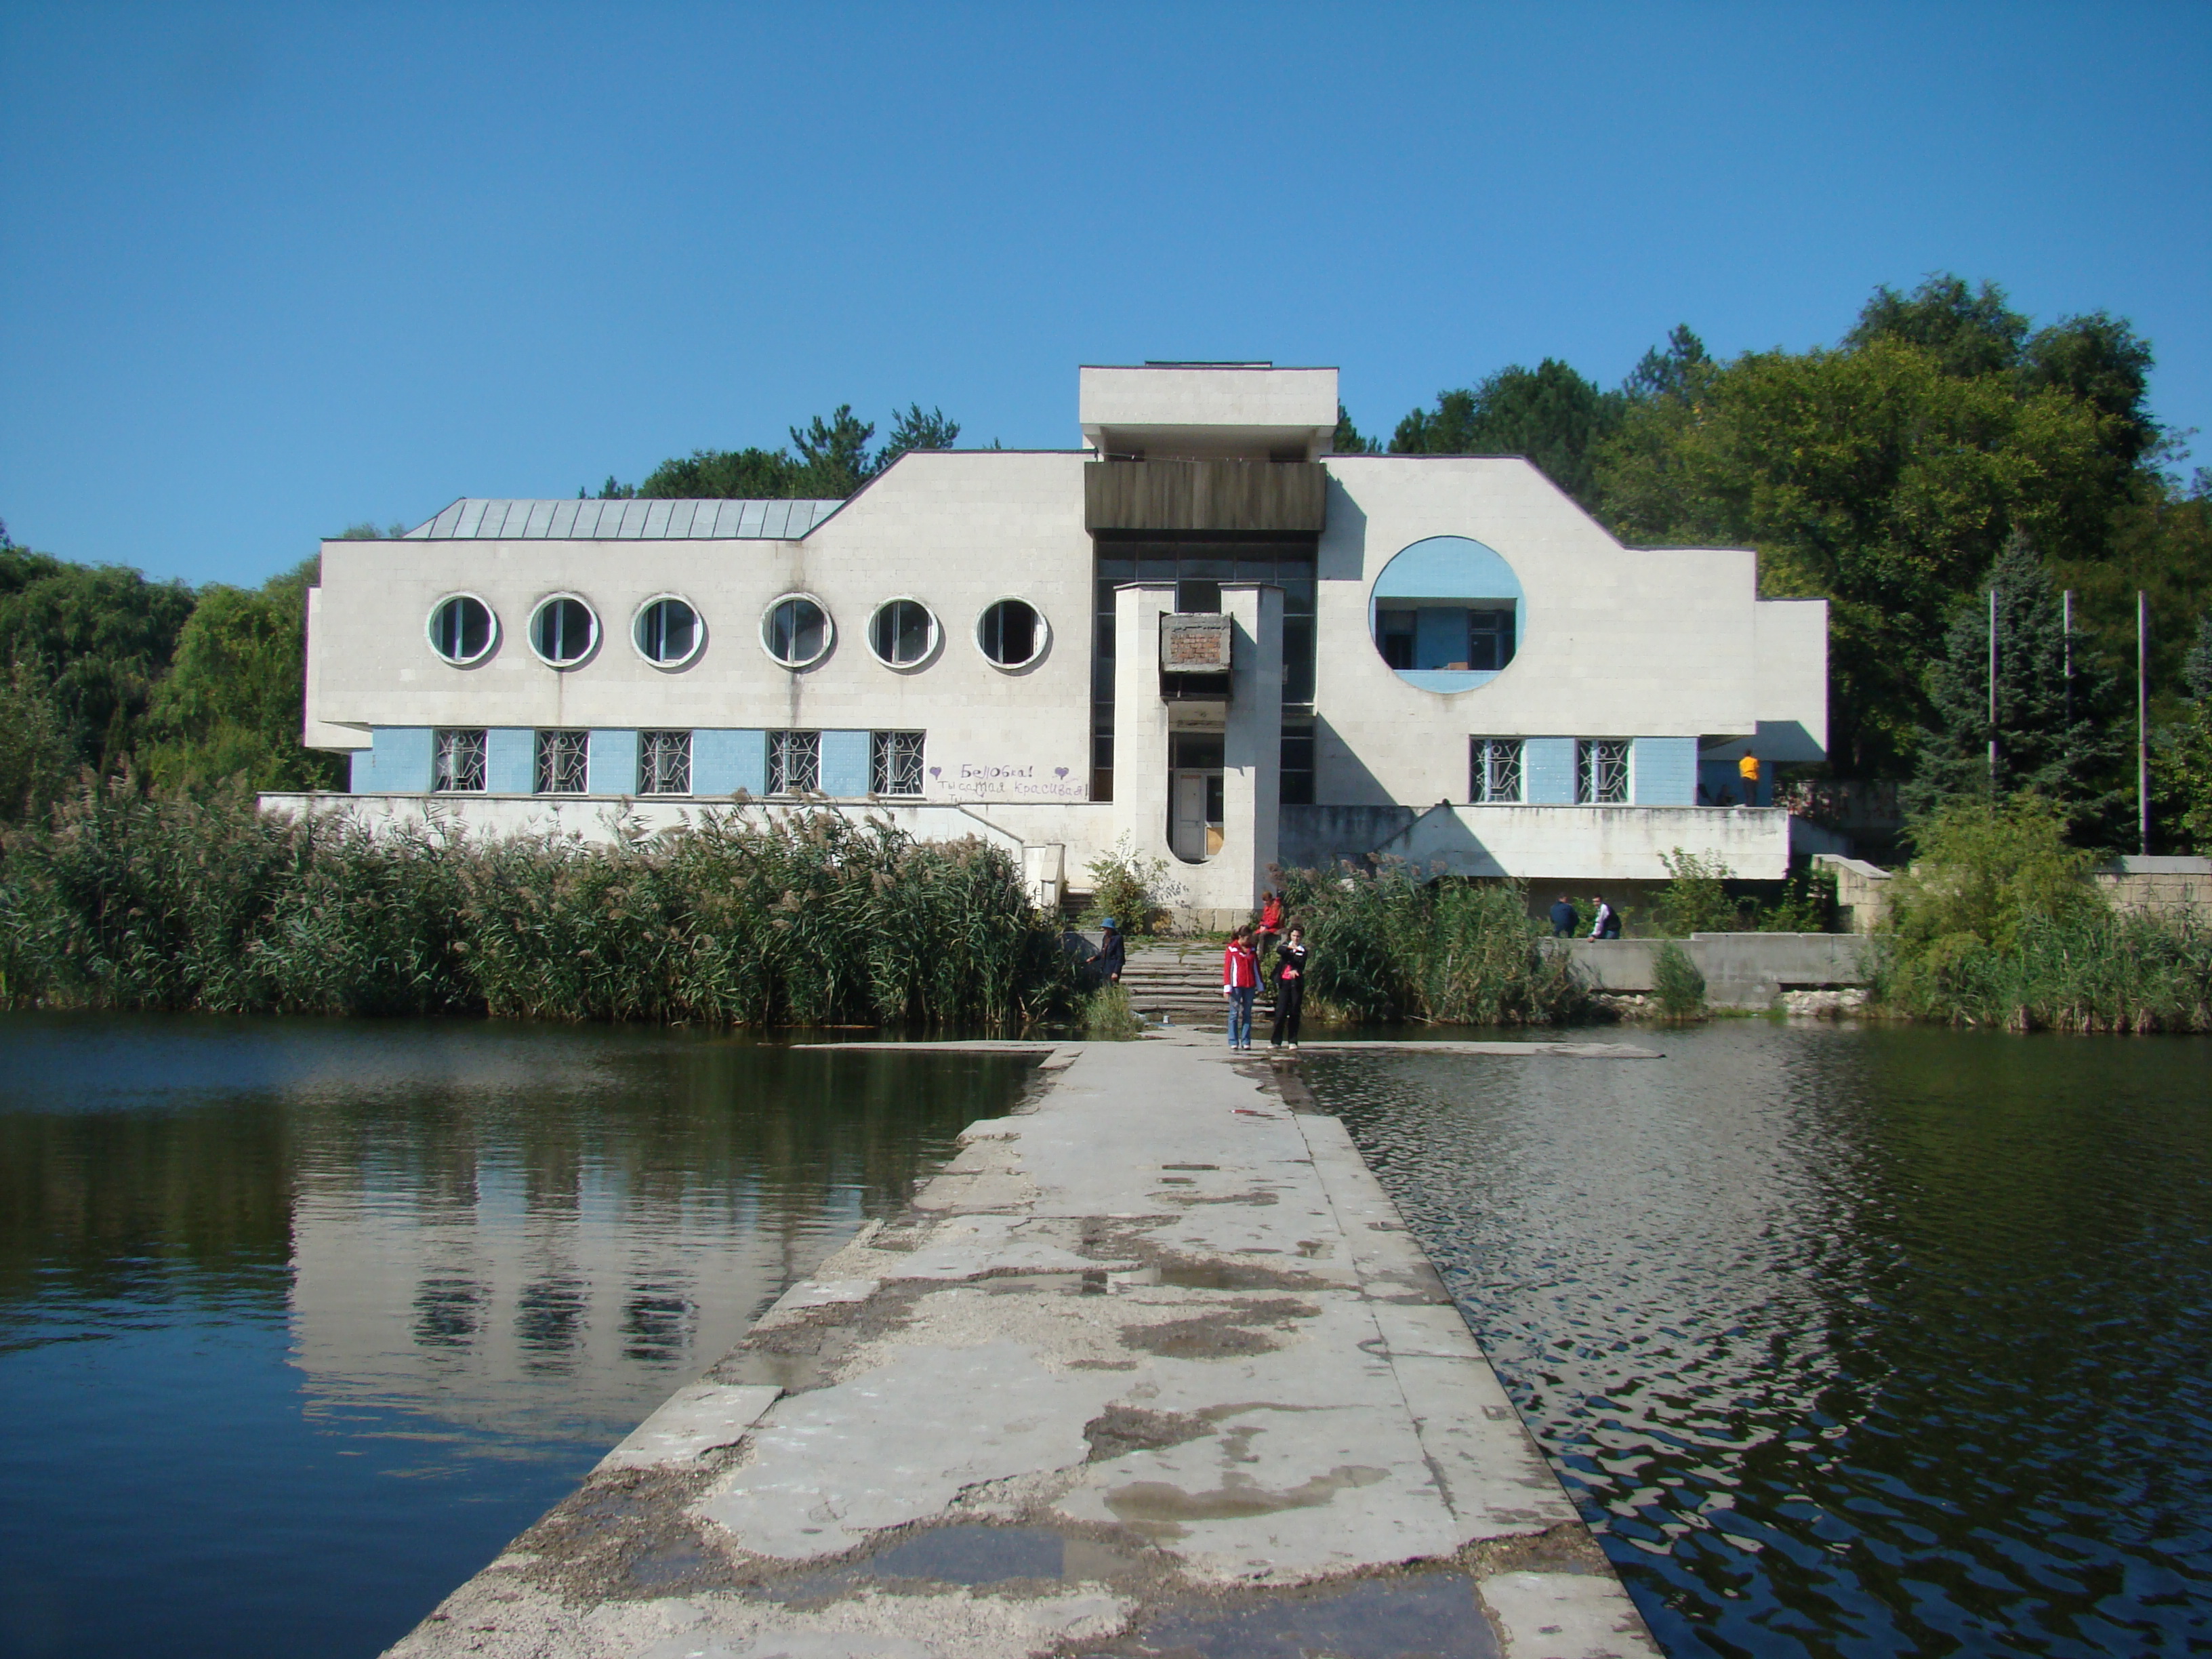
nature, villa, mansion, house, building, home, vacation, travel, pond, swimming pool, cottage, property, waterway, sony, estate, dsch9, moldova